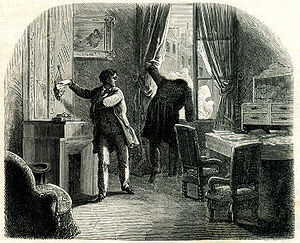
C. August Dupin
C. August Dupin er en fiktiv detektiv i Edgar Allan Poes romaner.